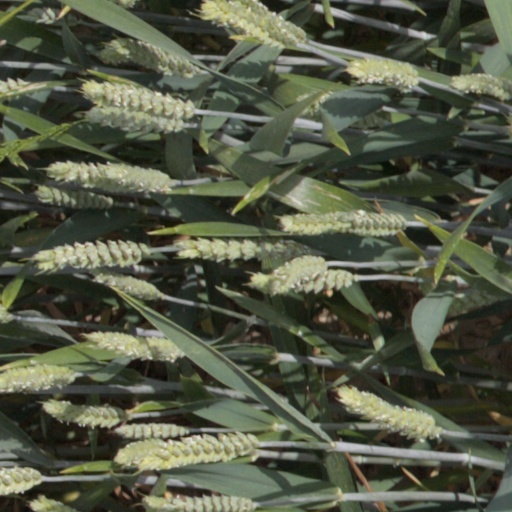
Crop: wheat